Johannes Rian

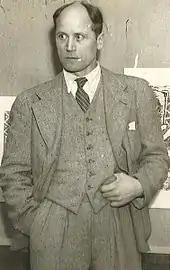
Johannes Rian, c. 1938

Johs Rian was born in Overhalla Municipality in Nordre Trondheim, Norway. He was a son of farmers Peter Rian (1856–1934) and Elen Blengslien (1864–1952). He also worked at the family farm, but left this career in 1927 to pursue painting. He studied at the Norwegian National Academy of Fine Arts from 1928 to 1930 under Axel Revold. He was also inspired by Henrik Sørensen, and Revold's teacher Henri Matisse. In 1936 he married his secretary Ellen Gjønnæs (1903–1961). In 1950, Rian was provided with a Thomas Fearnley Memorial Scholarship and traveled to the south of France.